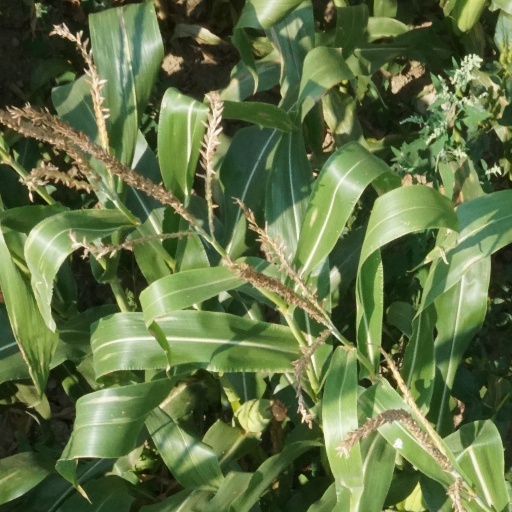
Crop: maize; corn